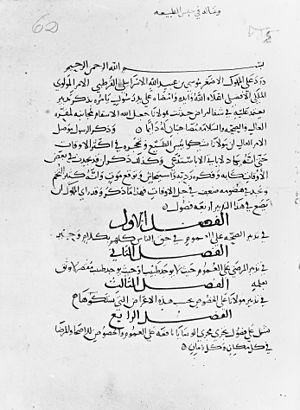
Moshe ben Maïmon, plus couramment connu en français sous le nom de Moïse Maïmonide et mentionné dans la littérature juive sous son acronyme HaRambam, est un rabbin séfarade du XIIᵉ siècle né à Cordoue le 30 mars 1138 et mort à Fostat, le 13 décembre 1204, considéré comme l’une des plus éminentes autorités rabbiniques du Moyen Âge.